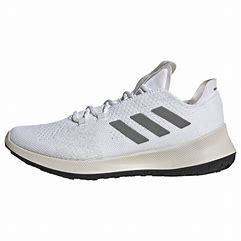
Brand: Adidas
Model: Sensebounce